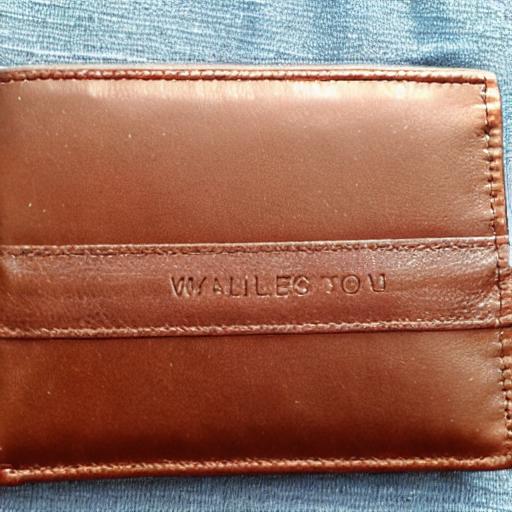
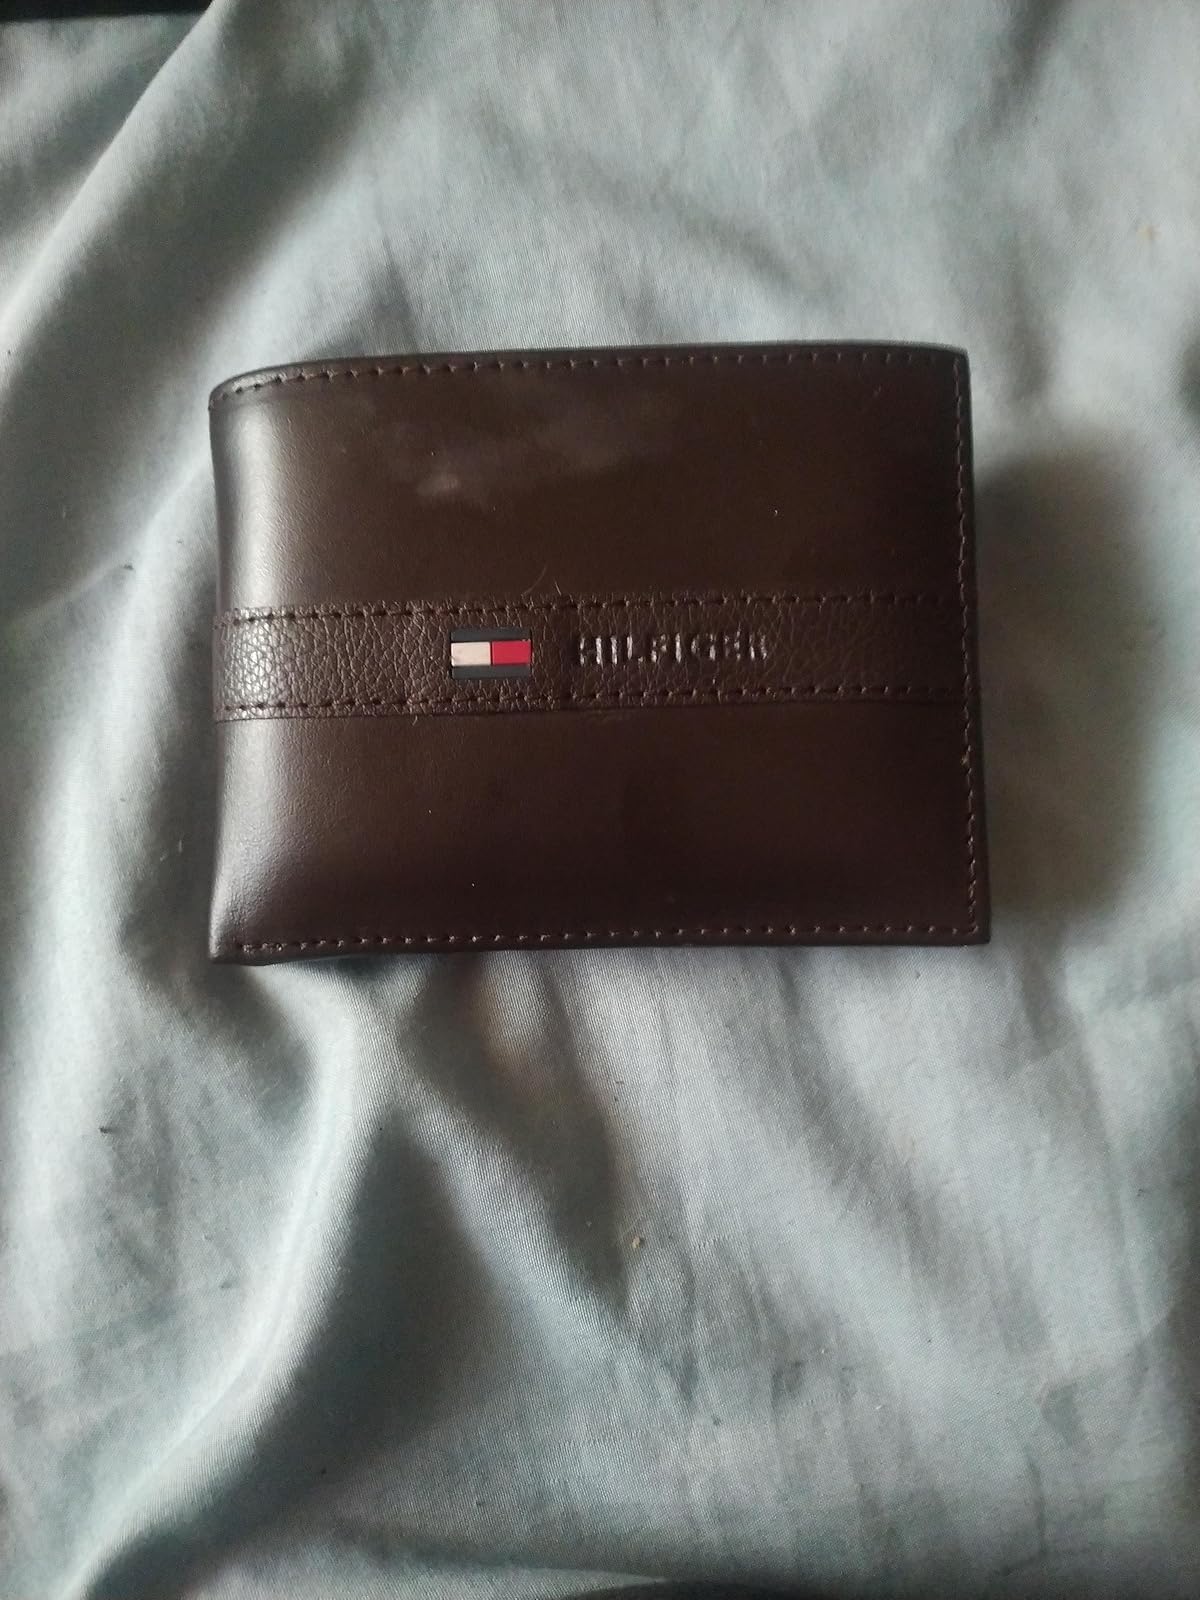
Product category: accessories_wallet
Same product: no